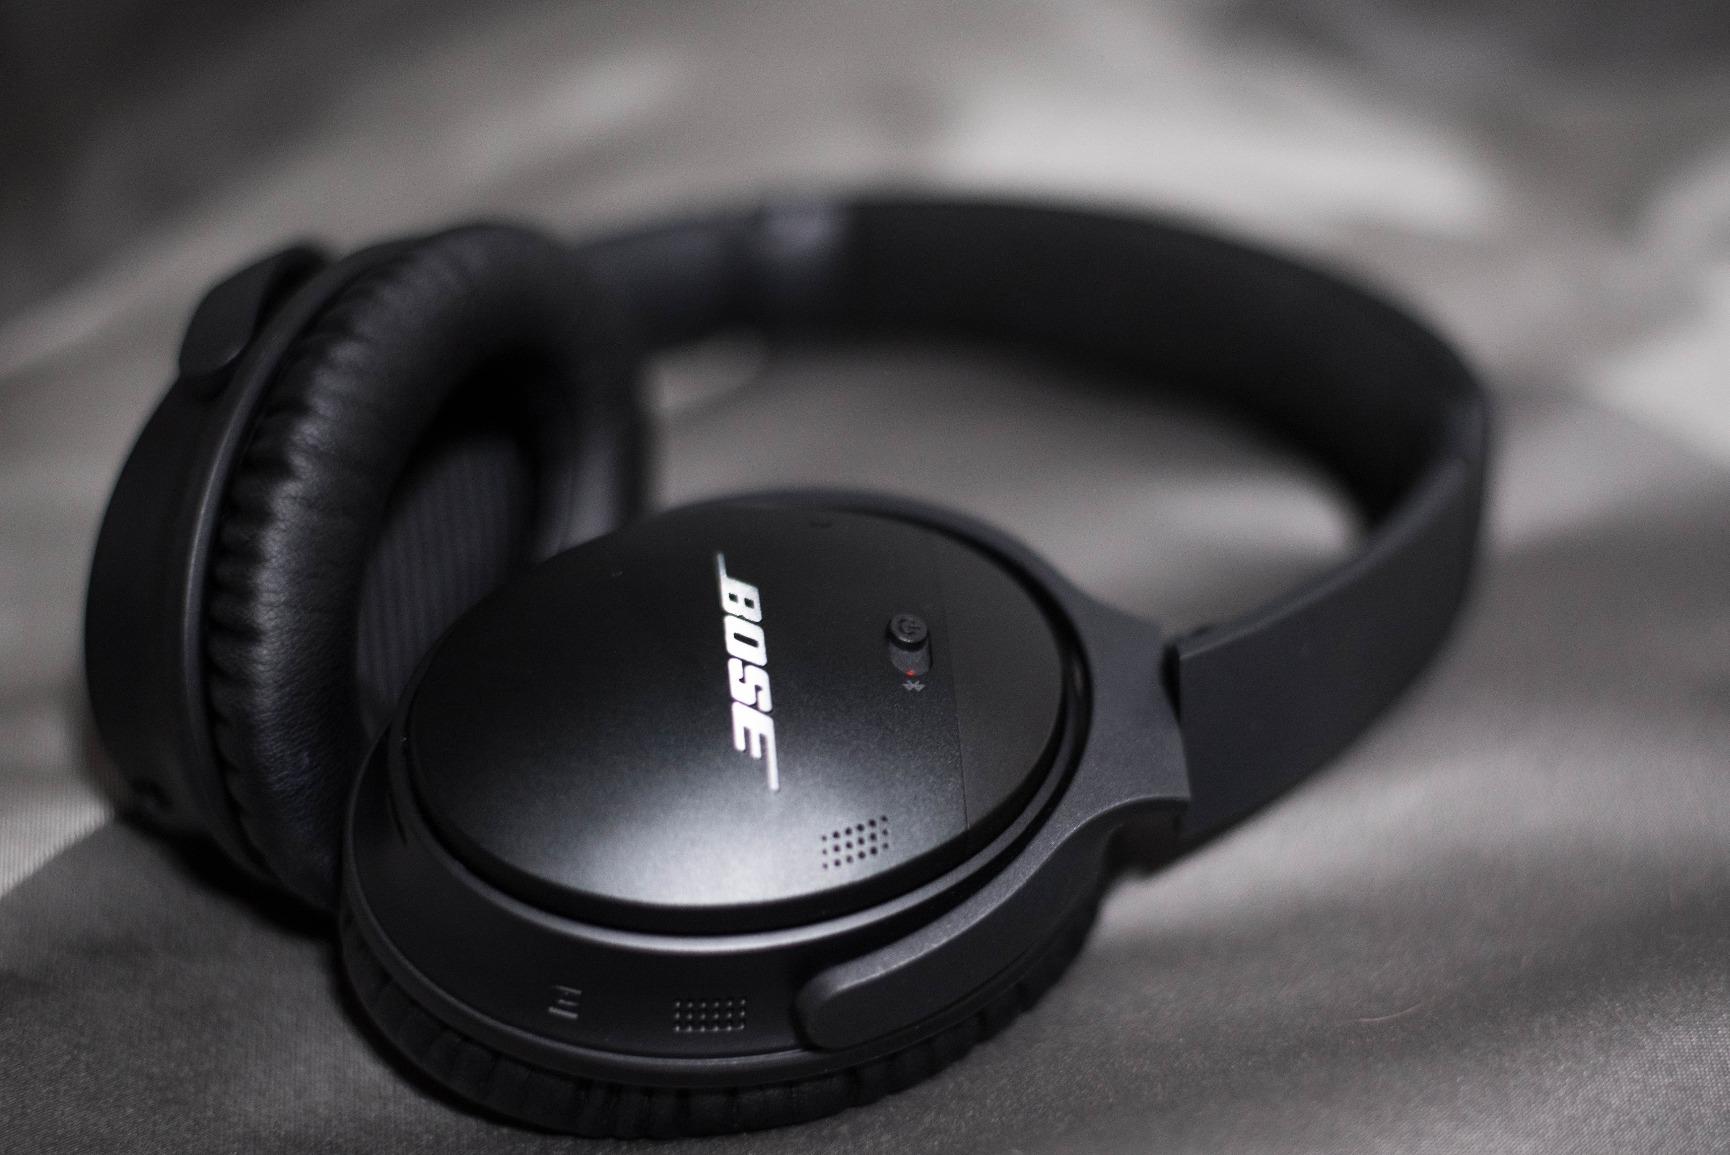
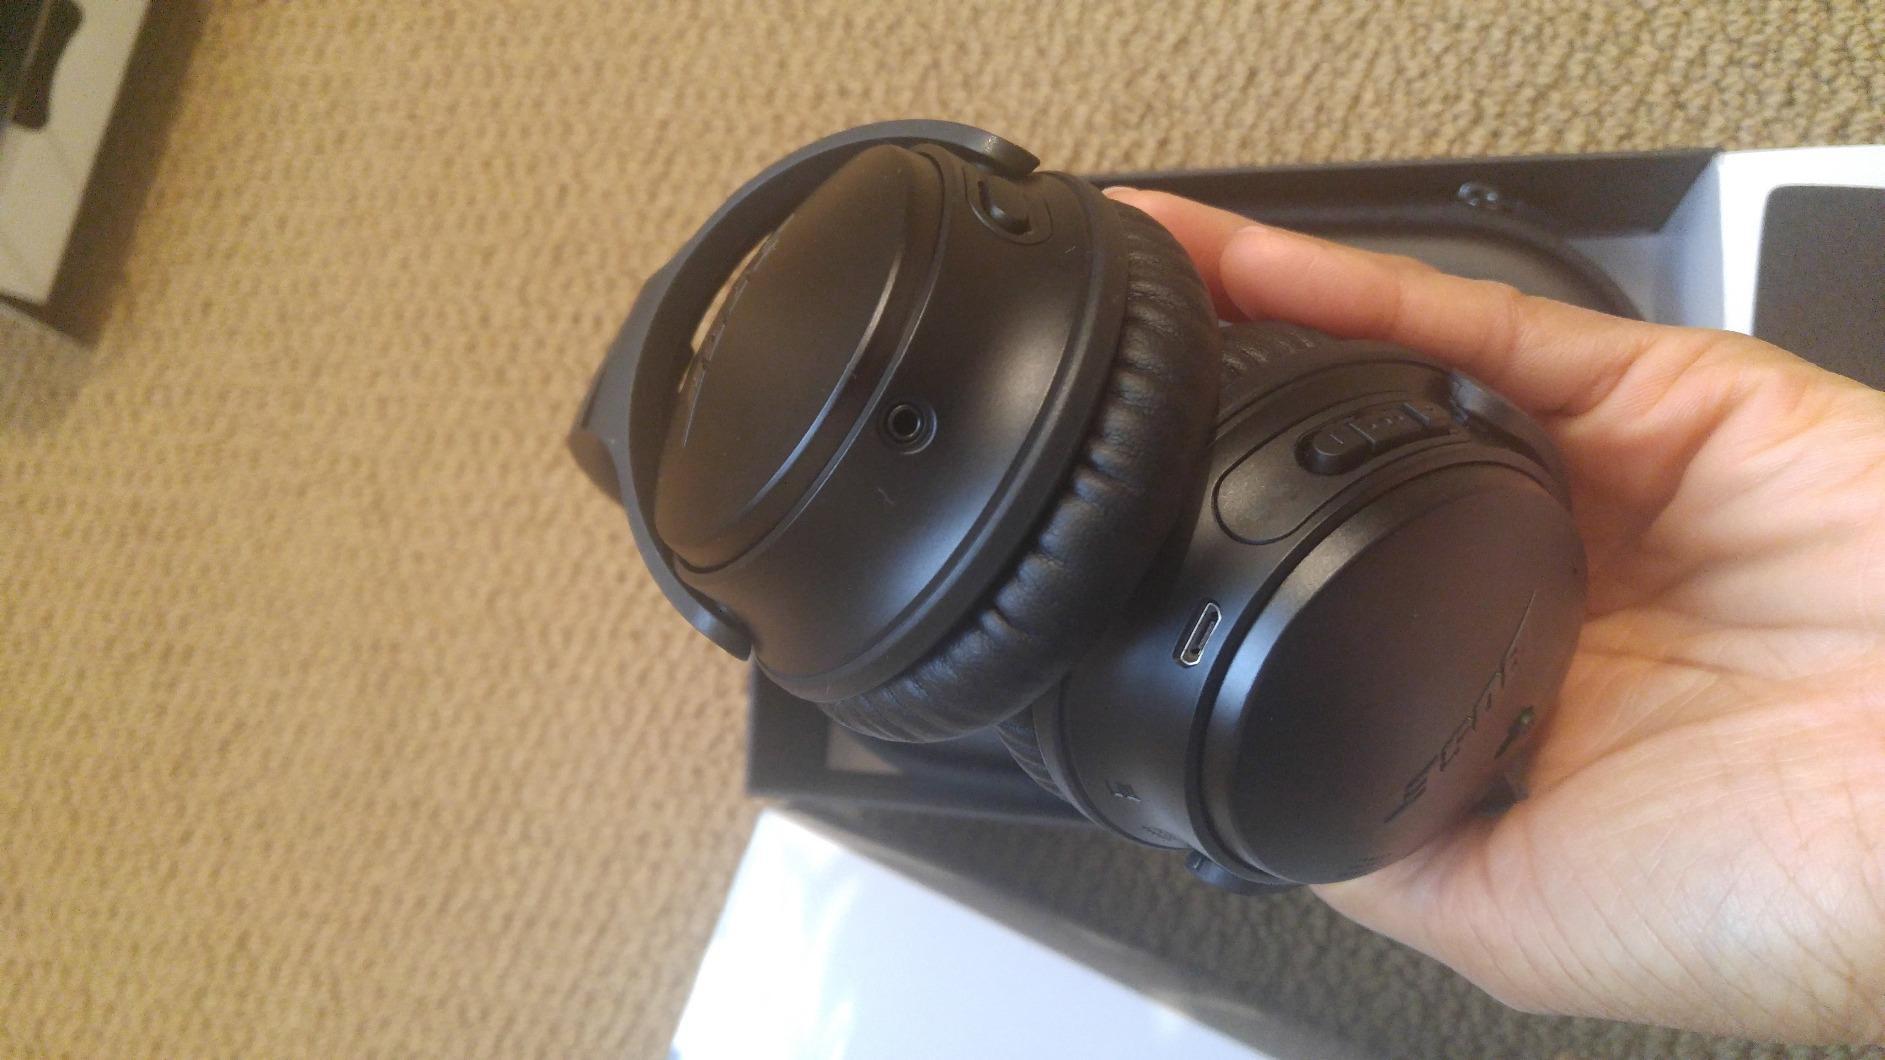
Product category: headphones
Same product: yes